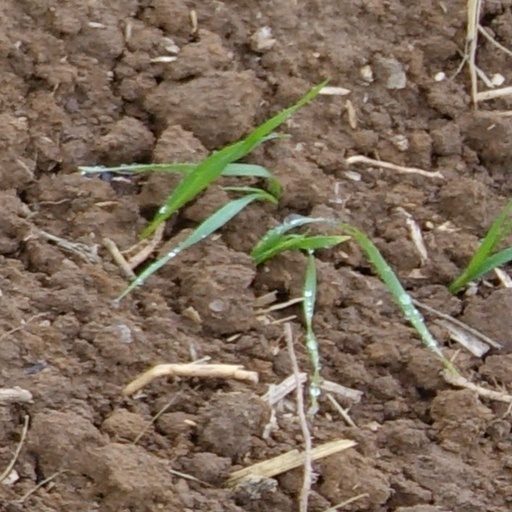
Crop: wheat